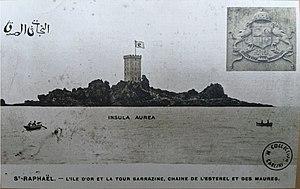
L’île d'Or — /ildɔʁ/ — appartient à la partie est de la commune française de Saint-Raphaël, dans le département du Var. Partie intégrante du paysage, cette île fait face à la plage du Débarquement du Dramont.